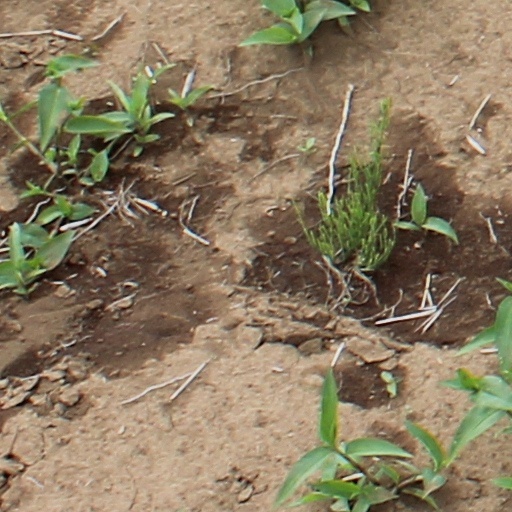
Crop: wheat